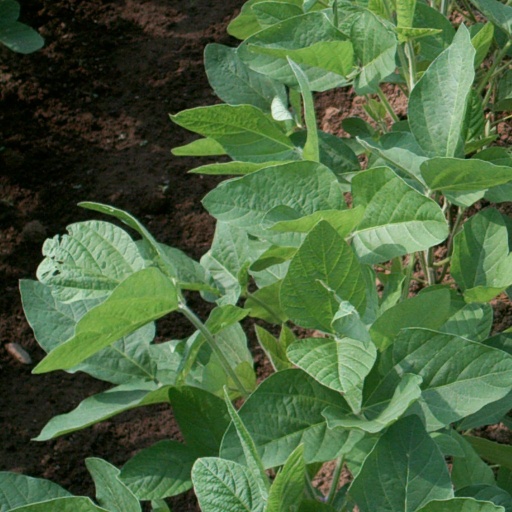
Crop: soybean